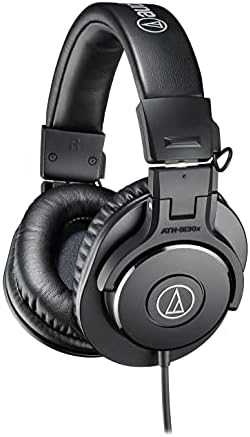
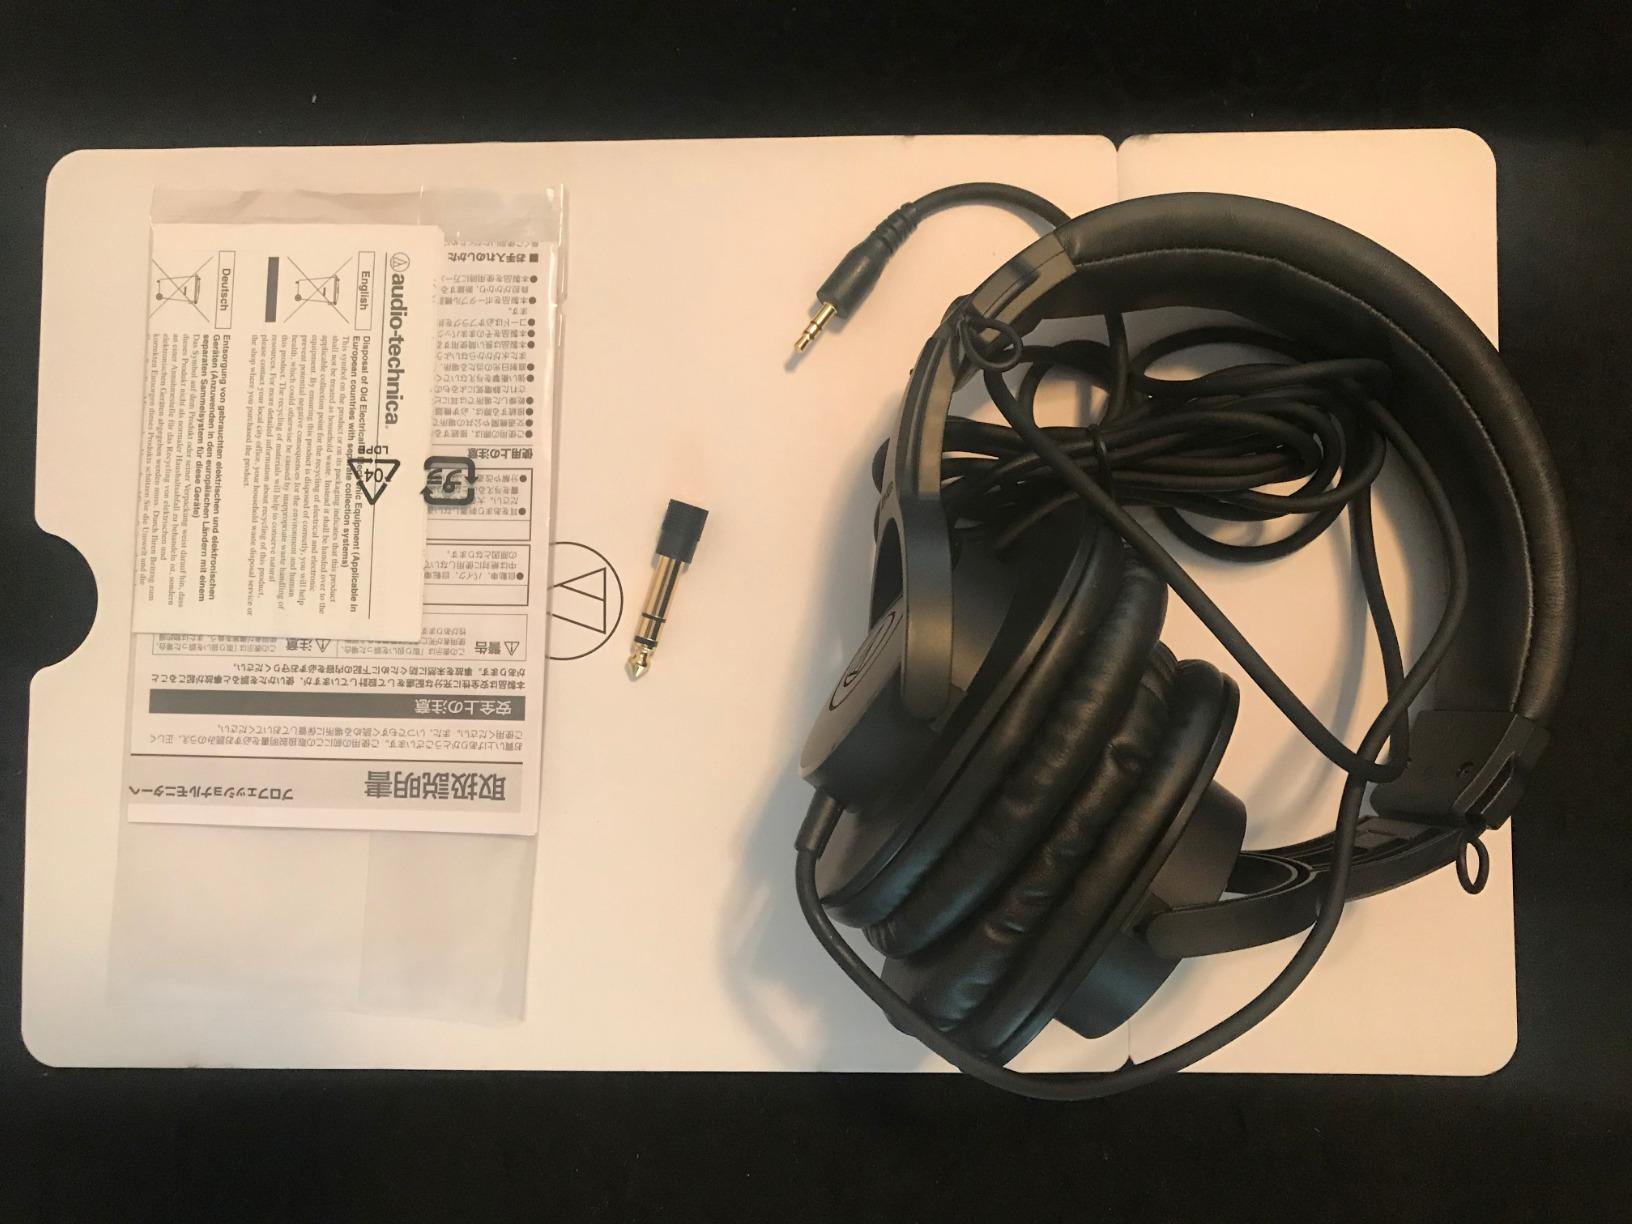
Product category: headphones
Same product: no